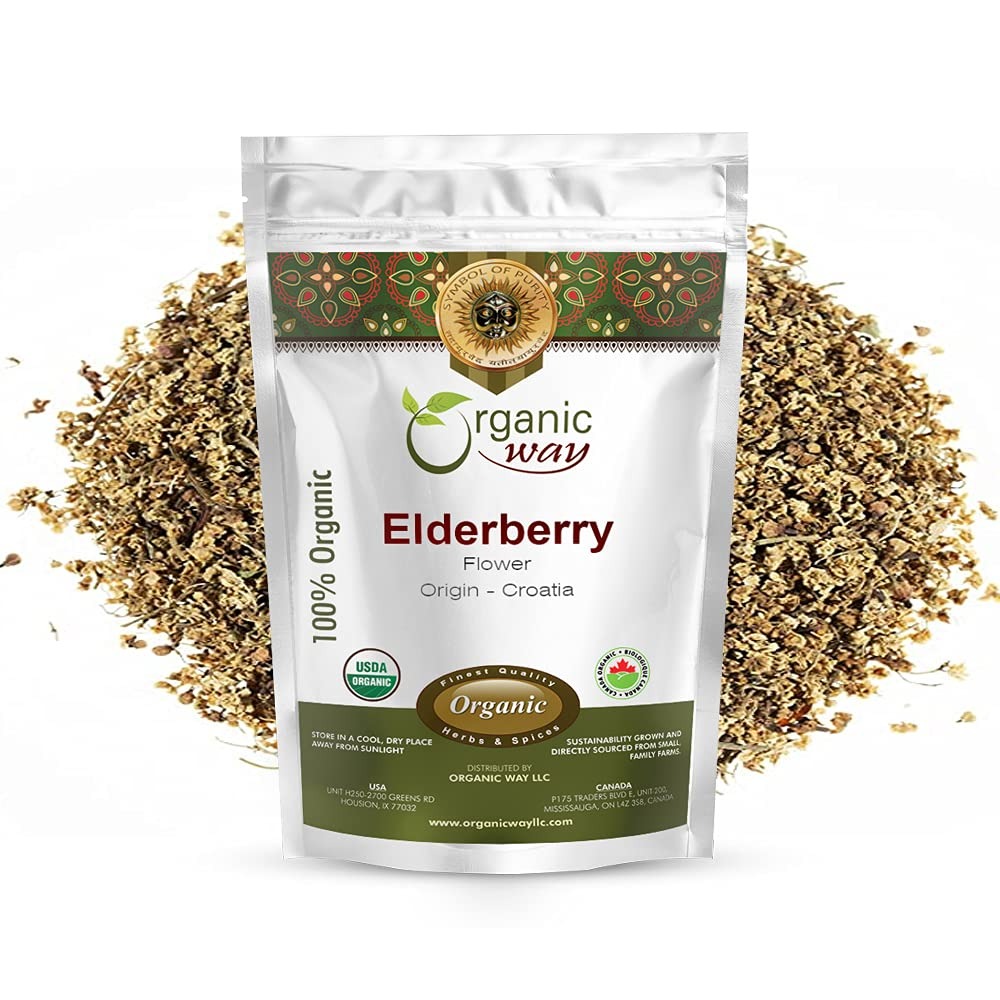
Item Name: Organic Way Dried Elder Flowers/Elderflower (Sambucus nigra) - European Wild-Harvest | Organic & Kosher Certified | Vegan, Non GMO & Gluten Free | USDA Certified | Origin - Albania (1/4LBS / 4Oz)
Bullet Point 1: 𝐏𝐮𝐫𝐞 𝐄𝐥𝐞𝐠𝐚𝐧𝐜𝐞: Our dried elder flowers are a testament to the natural beauty and elegance found in the heart of the elder plant. Delicately harvested at their peak, they exude a captivating aroma and visually stunning appearance.
Bullet Point 2: 𝐕𝐢𝐛𝐫𝐚𝐧𝐭 𝐀𝐫𝐨𝐦𝐚 𝐚𝐧𝐝 𝐅𝐥𝐚𝐯𝐨𝐫: The enchanting fragrance and mild, sweet taste of our dried elder flowers will transport your senses to a serene meadow, making every sip a delightful experience.
Bullet Point 3: 𝐕𝐞𝐫𝐬𝐚𝐭𝐢𝐥𝐞 𝐖𝐞𝐥𝐥𝐧𝐞𝐬𝐬: These flowers are packed with antioxidants, flavonoids, and immune-boosting properties that can be brewed into a soothing tea, added to culinary creations, or even used in DIY skincare products.
Bullet Point 4: 𝐍𝐚𝐭𝐮𝐫𝐚𝐥 𝐁𝐞𝐚𝐮𝐭𝐲: Incorporate elder flowers into your skincare routine for a natural, radiant glow. Create homemade face masks or herbal baths to pamper your skin with the gentle touch of elder flowers.
Bullet Point 5: 𝐂𝐨𝐧𝐯𝐞𝐧𝐢𝐞𝐧𝐭 𝐏𝐚𝐜𝐤𝐚𝐠𝐢𝐧𝐠: Our dried elder flowers come in a resealable, eco-friendly package, ensuring their freshness and longevity. You can enjoy them at your own pace and store them effortlessly.
Product Description: <p>Elder Flowers are known for their immunity building qualities. They are used in tea and other beverages and also sometimes in desserts and ice-cream. The product is known for its antioxidant properties and healing properties in case of burns and inflammation, however too much of it can cause stomach problems. Our Elder Flowers contains no air-drying or additives.</p>
Value: 4.0
Unit: Ounce

Price: 17.99